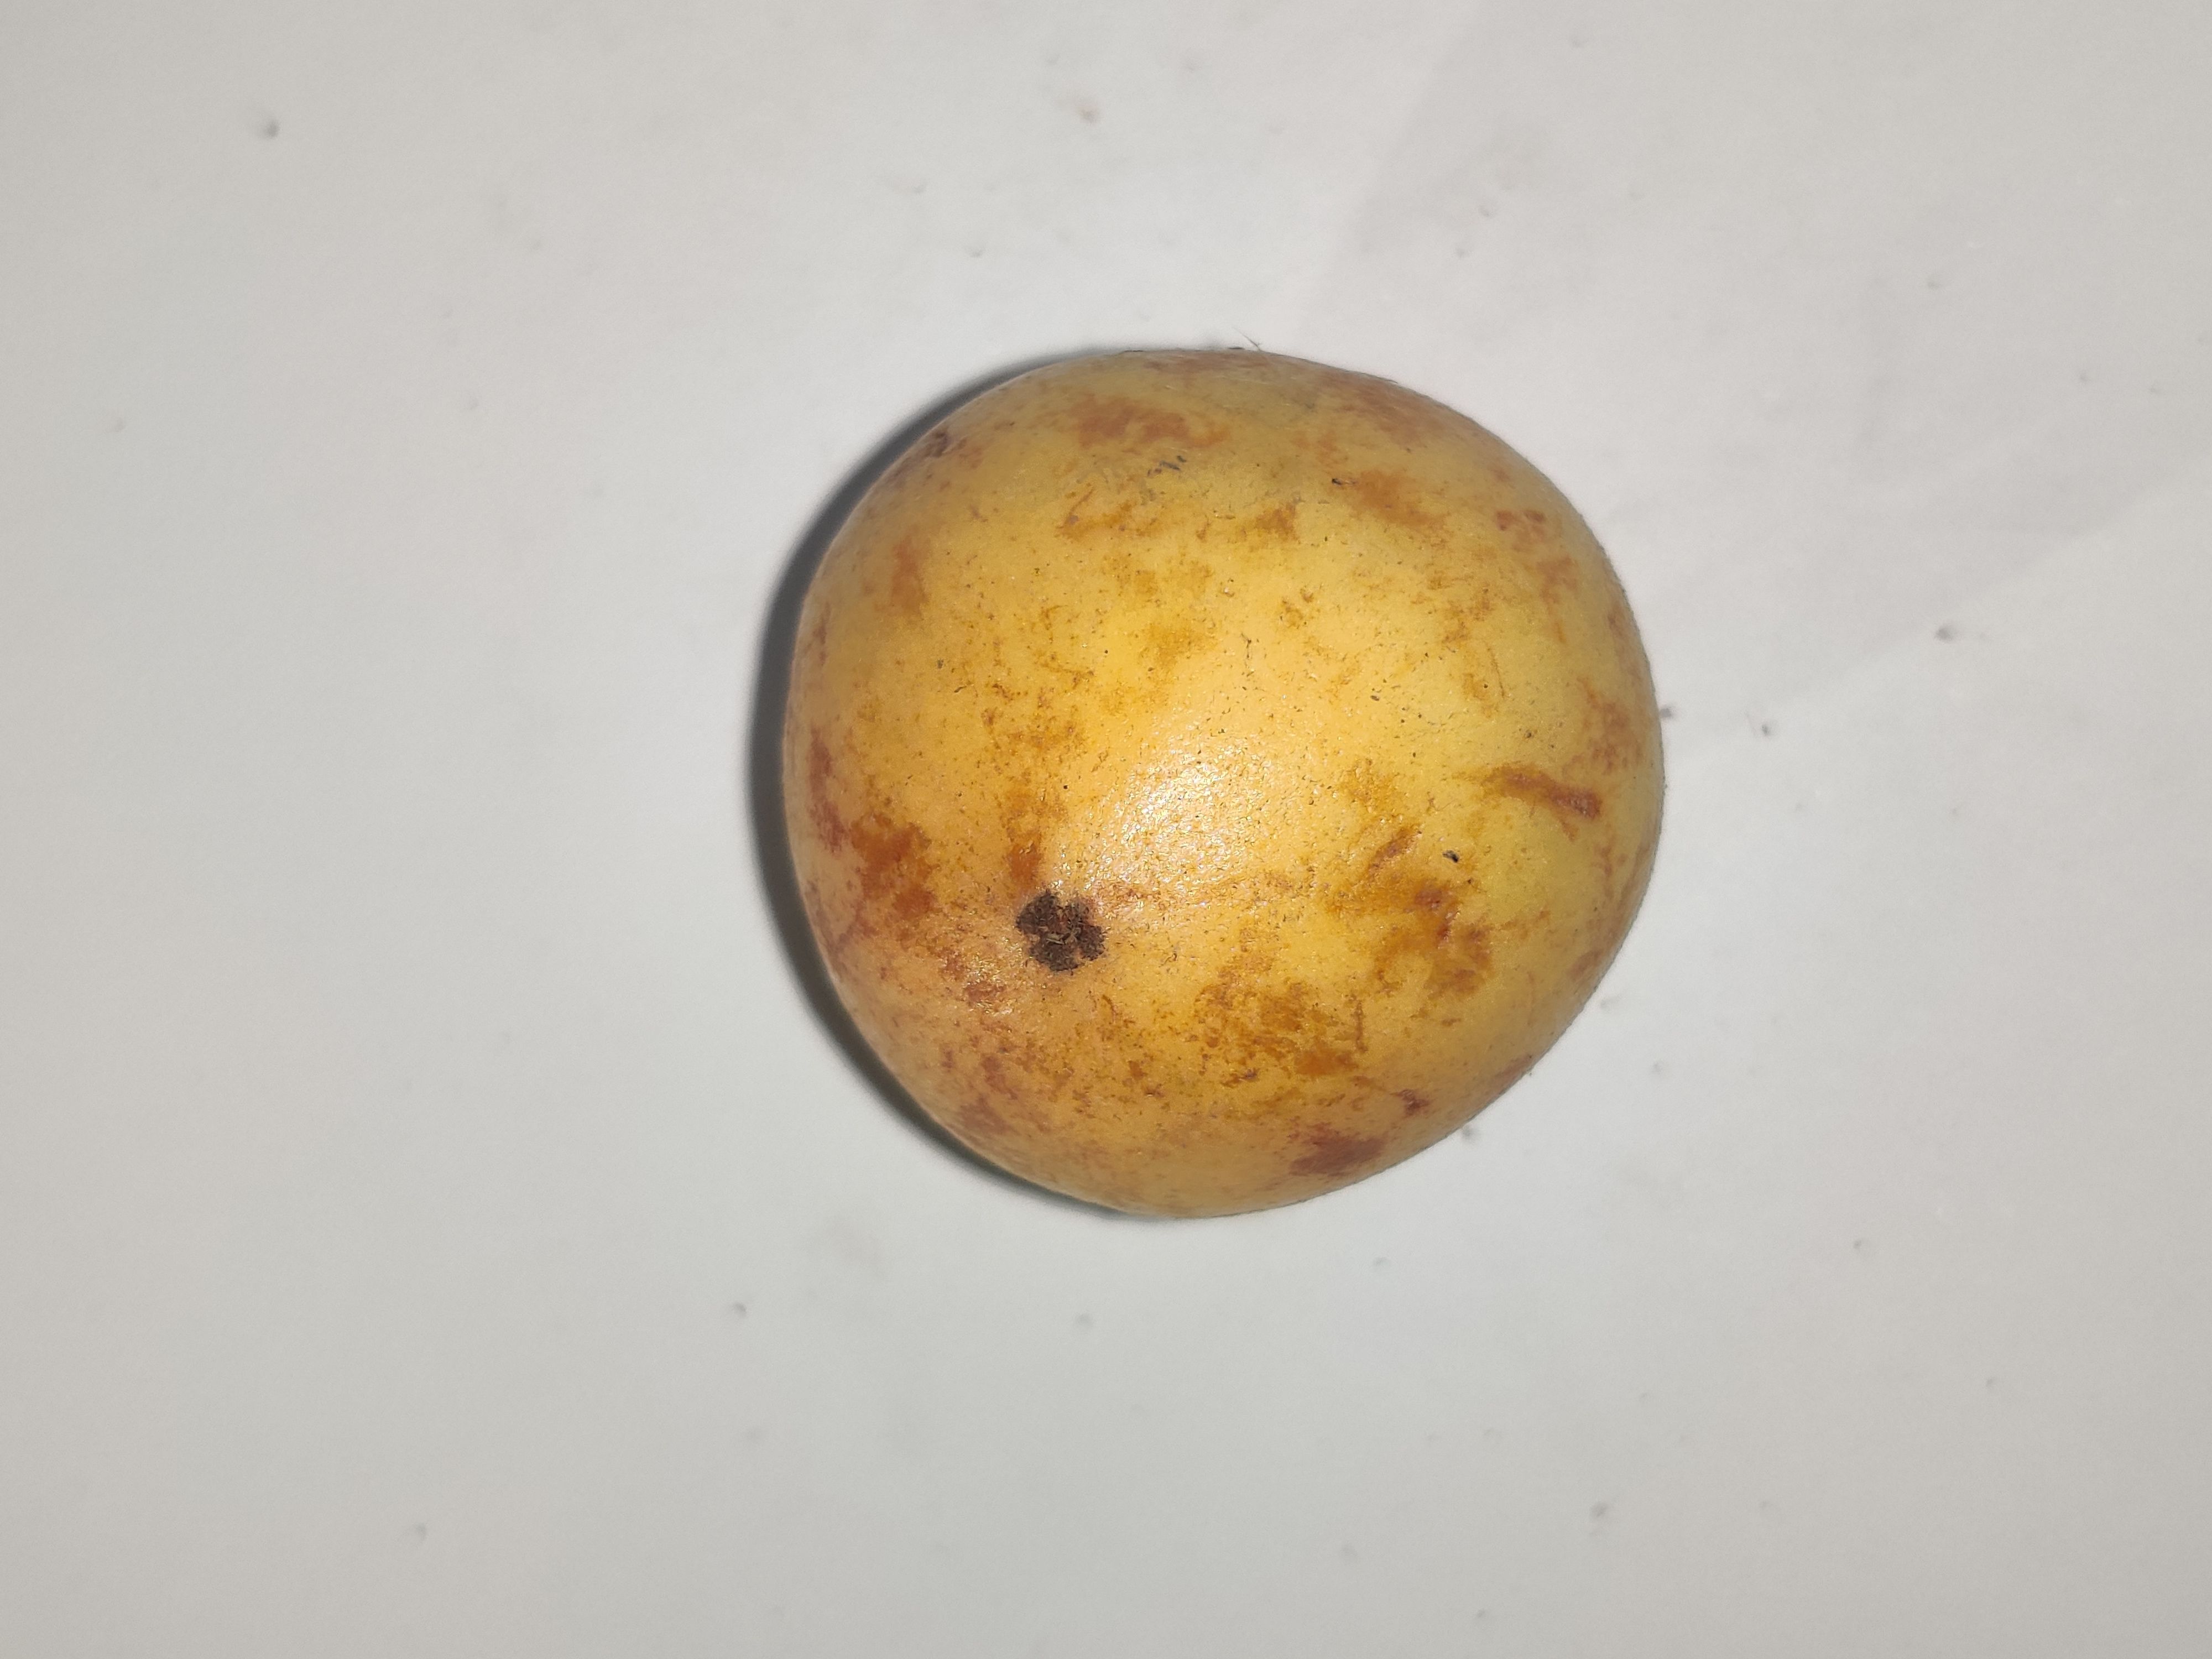
Fruit: burmese-grape
Grade: 1st-grade